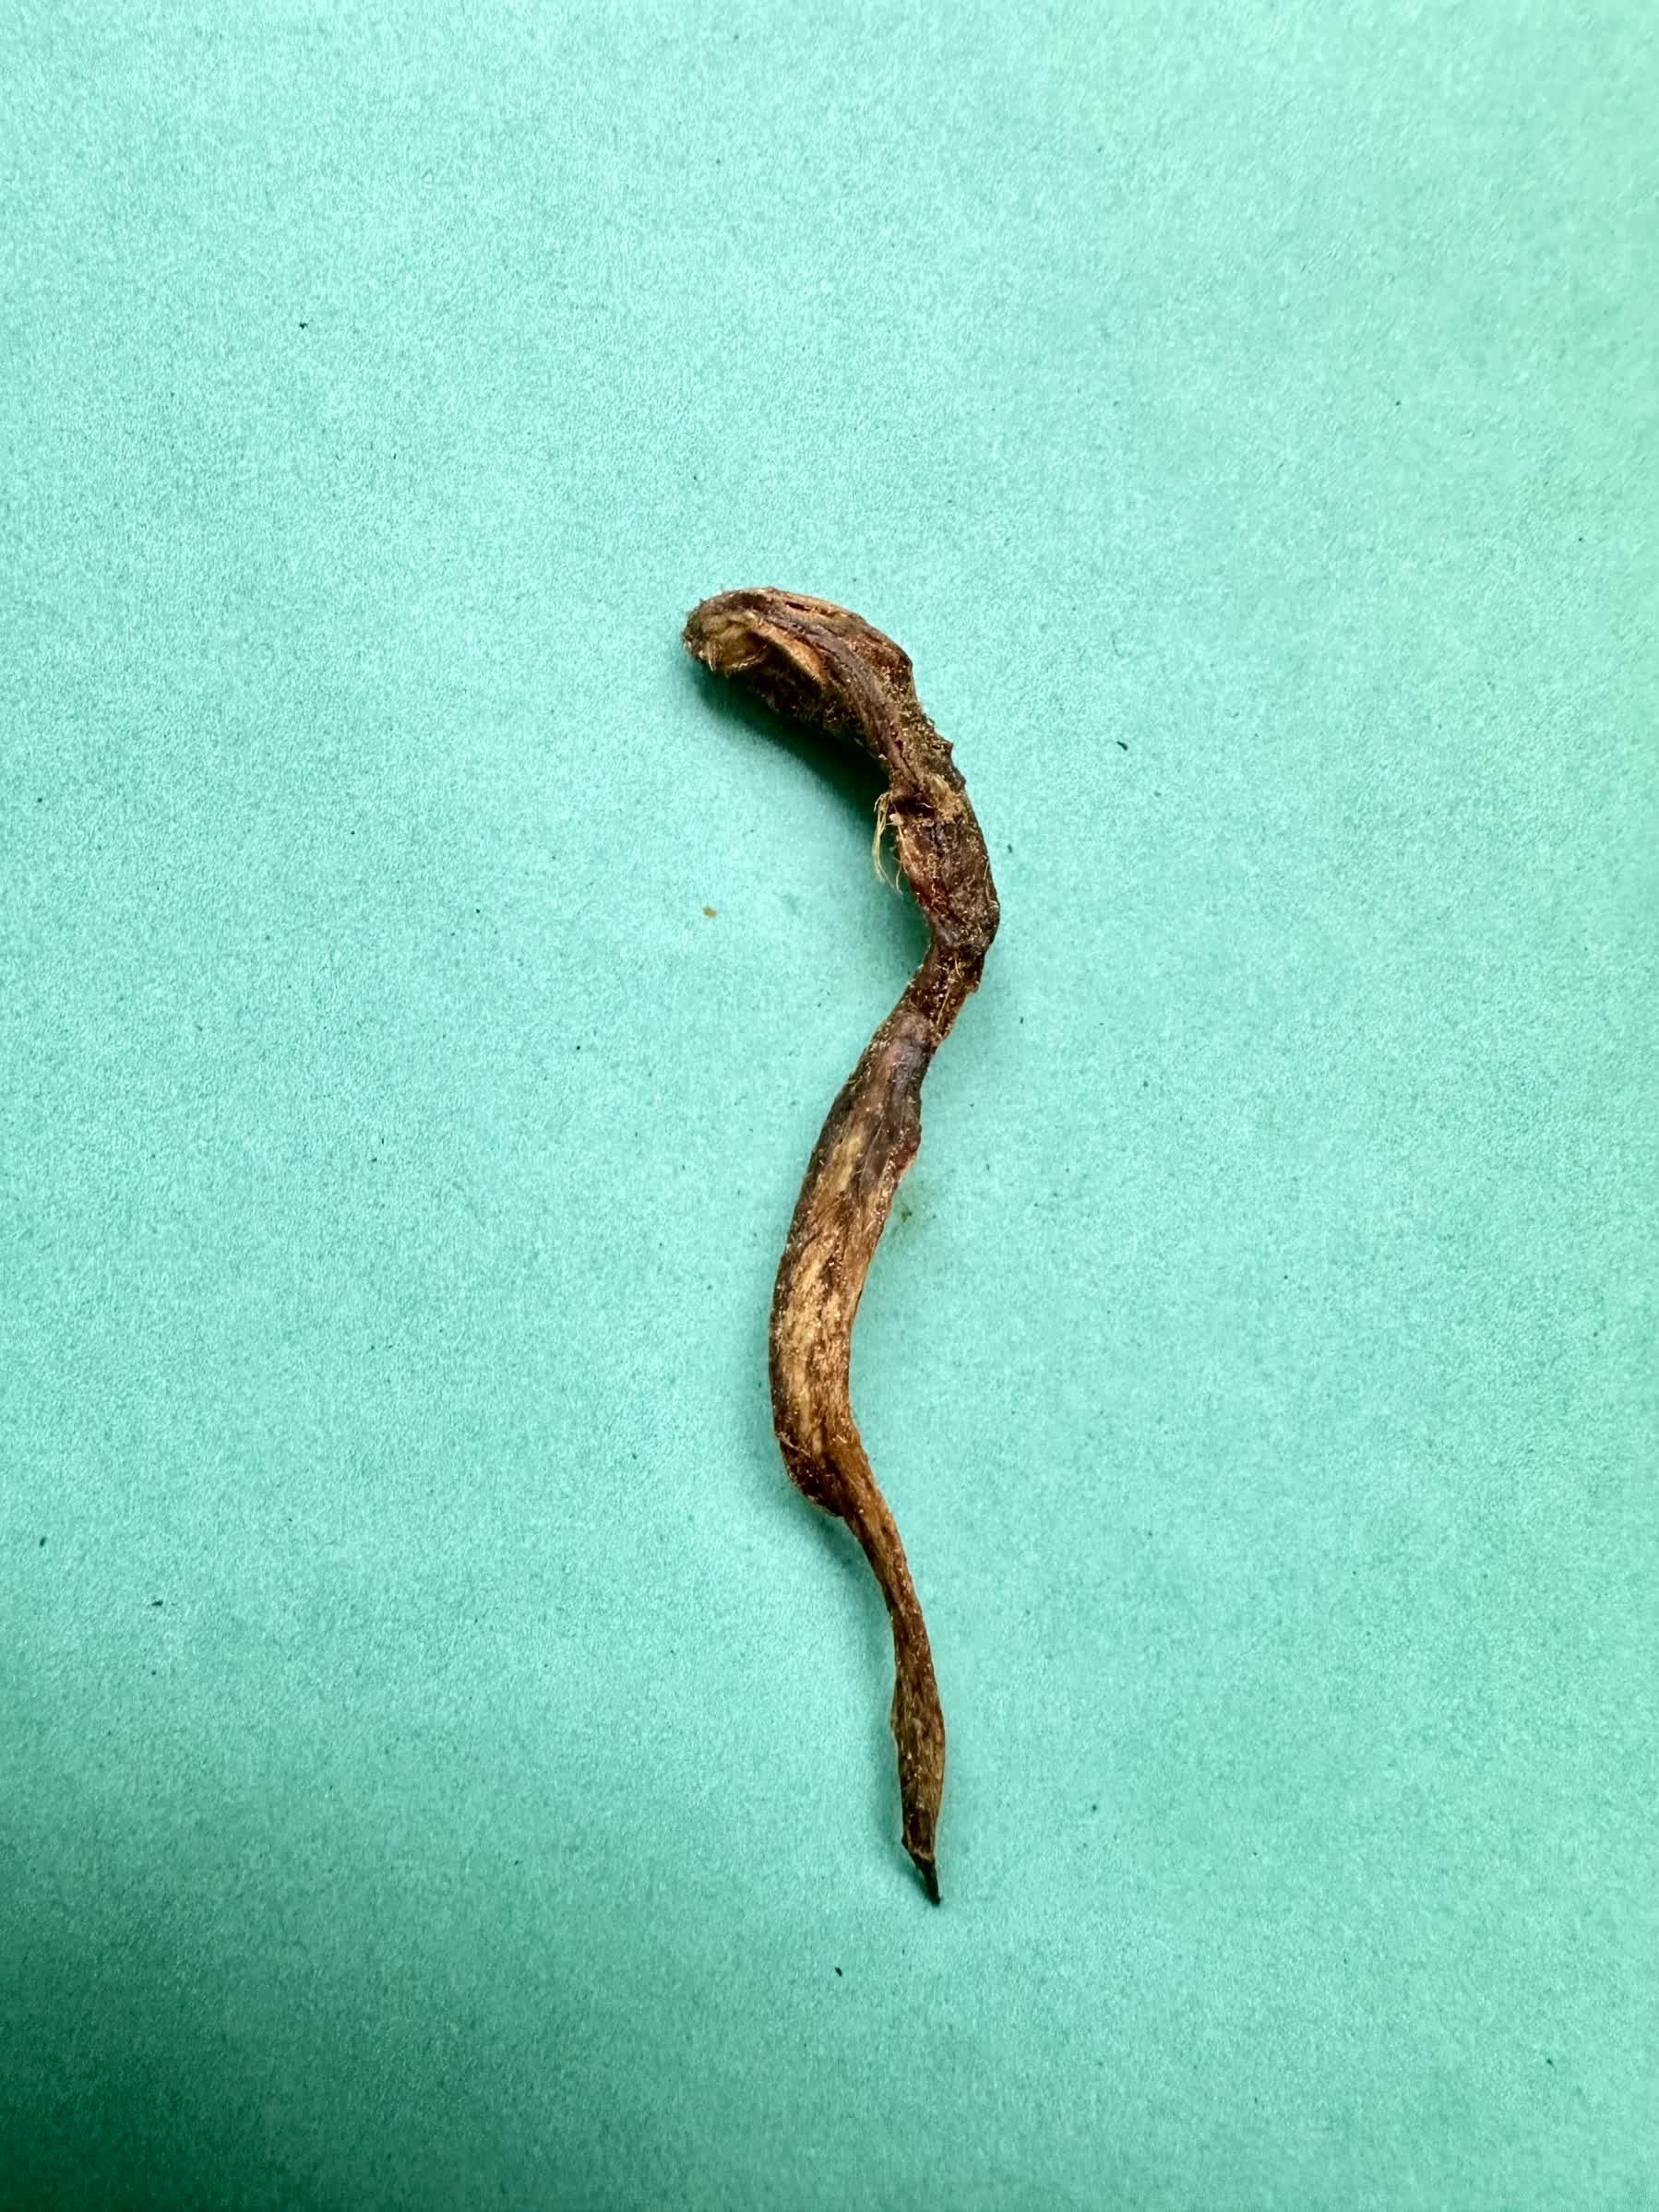
Species: Chewa